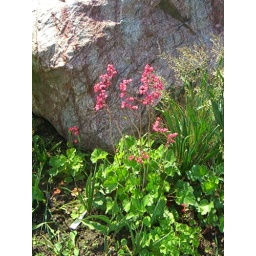
Coral bells against the big pink rock